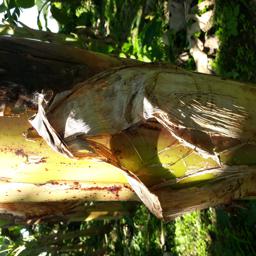
Label: PSEUDOSTEM WEEVIL